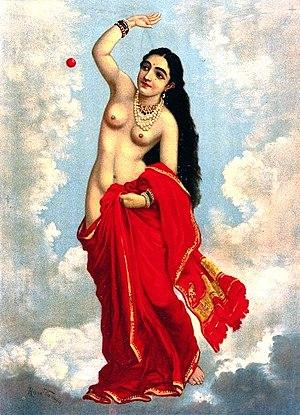
Tilottama est une apsara de la mythologie hindoue.